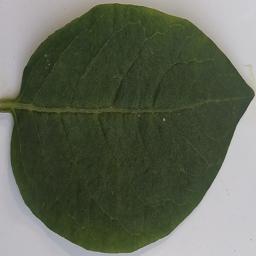
Label: Potato___Healthy